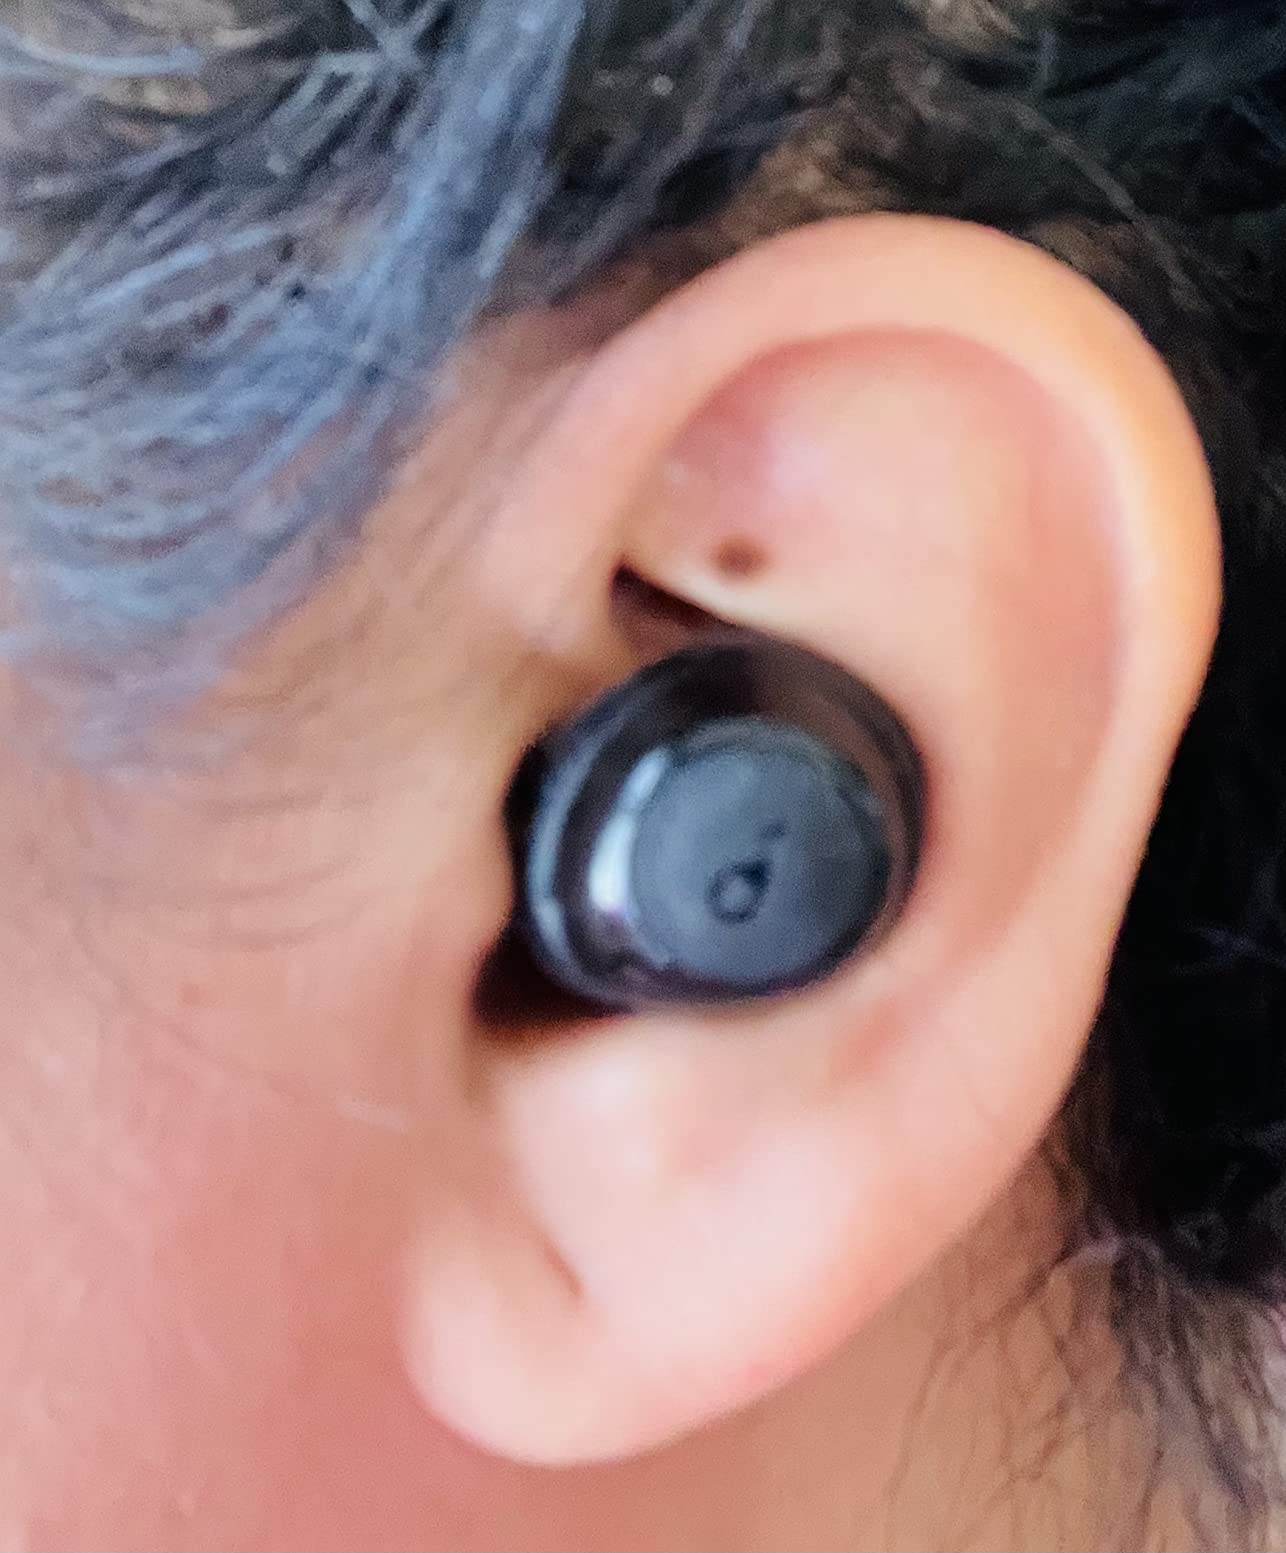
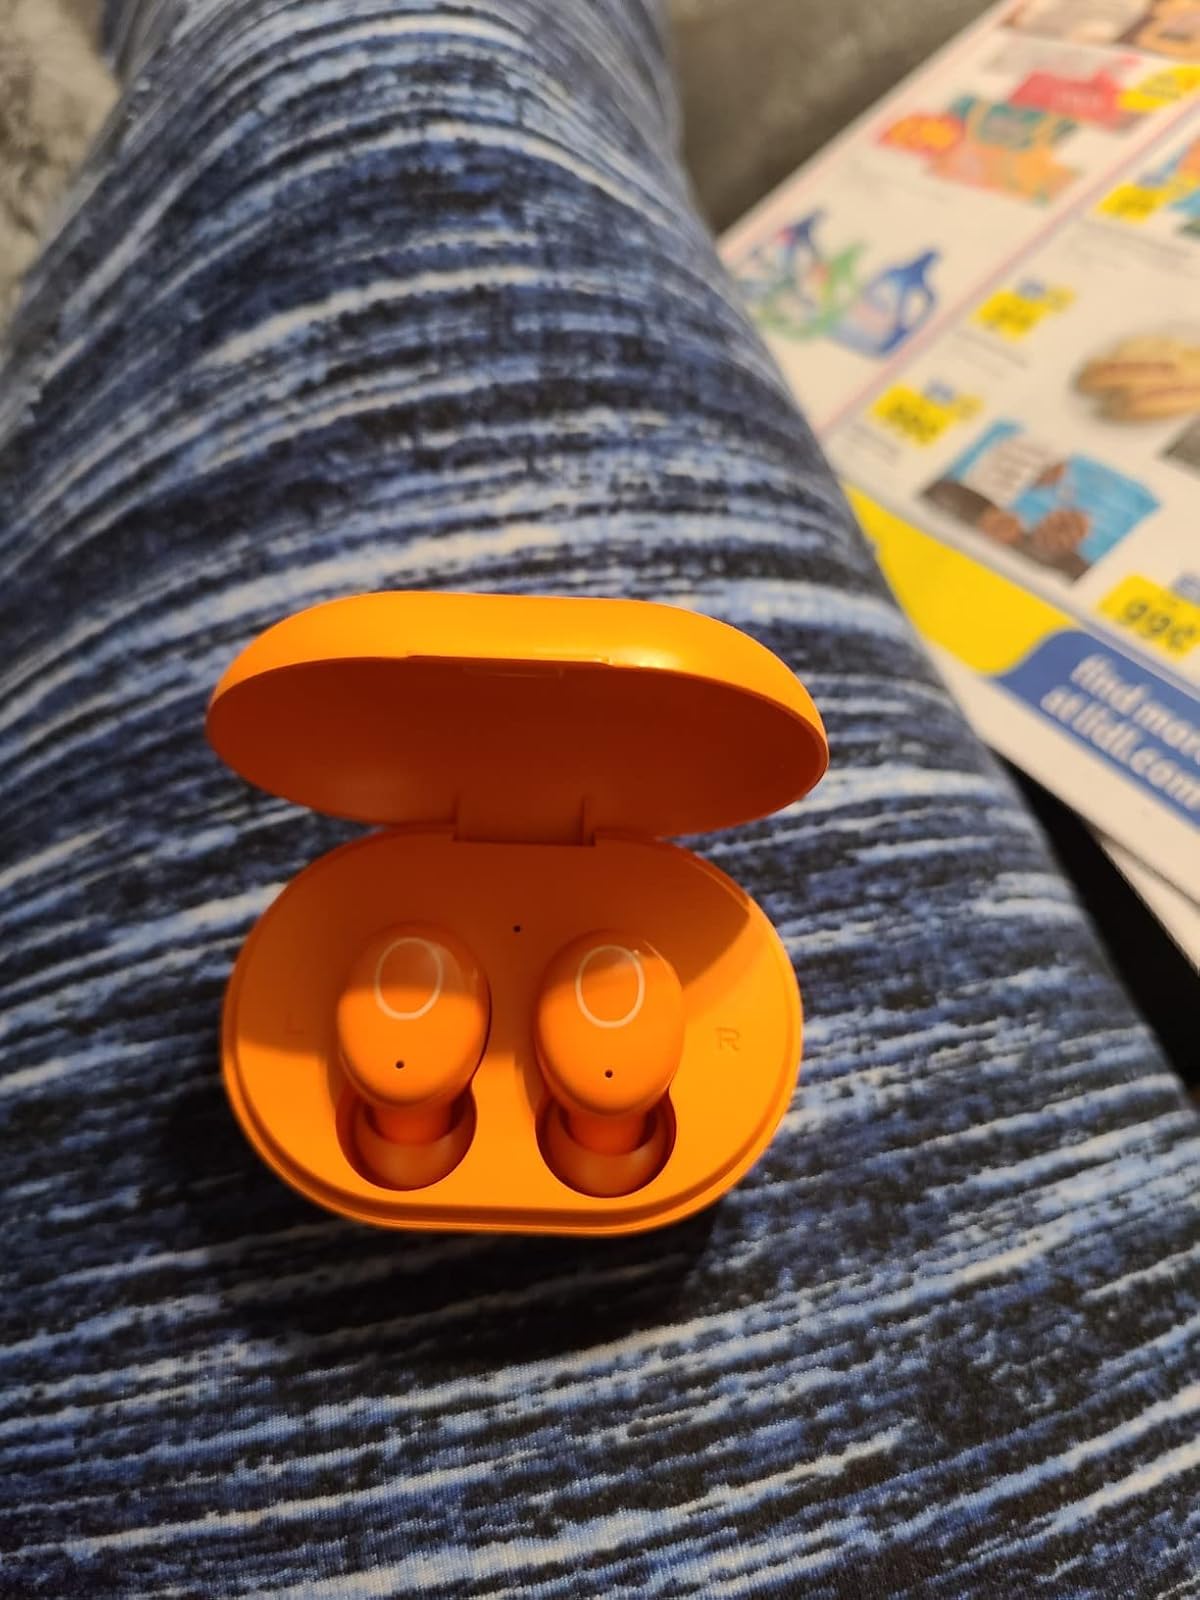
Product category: earbuds
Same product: no